Paget–Schroetter disease

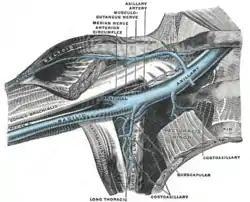
Anterior view of right upper limb and thorax

Paget–Schroetter disease (which evolved from a venous thoracic outlet syndrome) is a form of upper extremity deep vein thrombosis (DVT), a medical condition in which blood clots form in the deep veins of the arms. These DVTs typically occur in the axillary and/or subclavian veins.